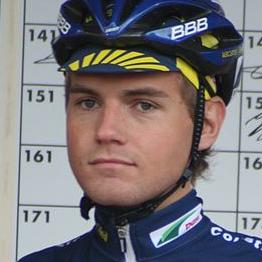
Age: 24